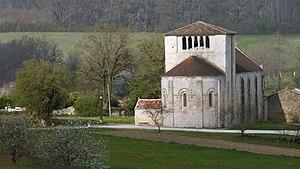
Claix est une commune du Sud-Ouest de la France, située dans le département de la Charente.